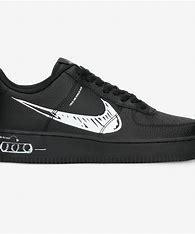
Brand: Nike
Model: Force 1 LV8